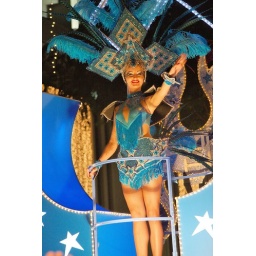
Girl in blue standing on a float